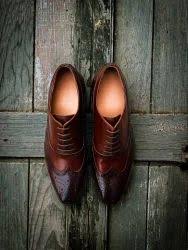
Label: Brogue